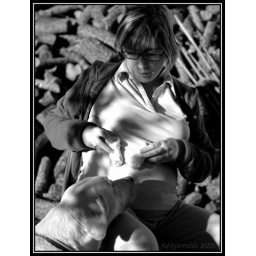
Pregnant woman in black and white